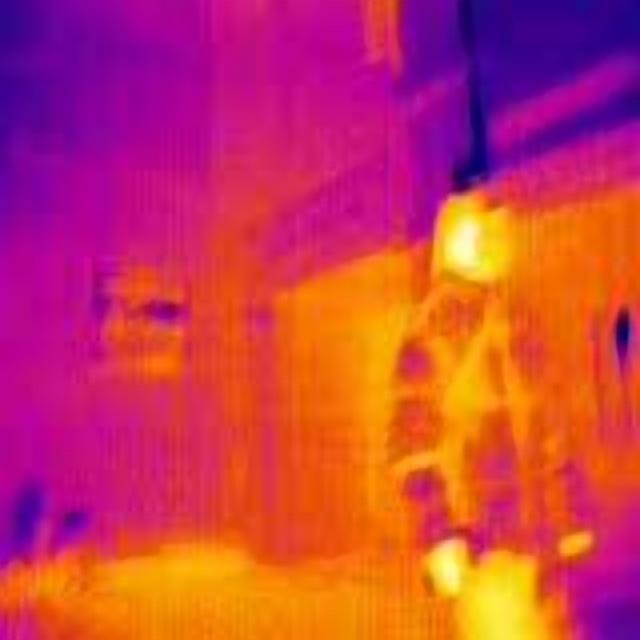
Detected objects:
label: person